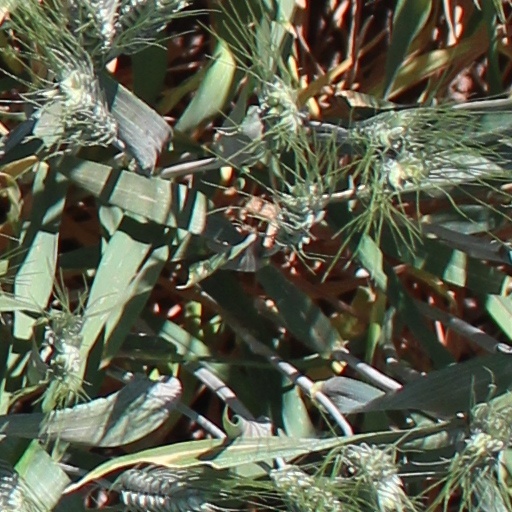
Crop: wheat